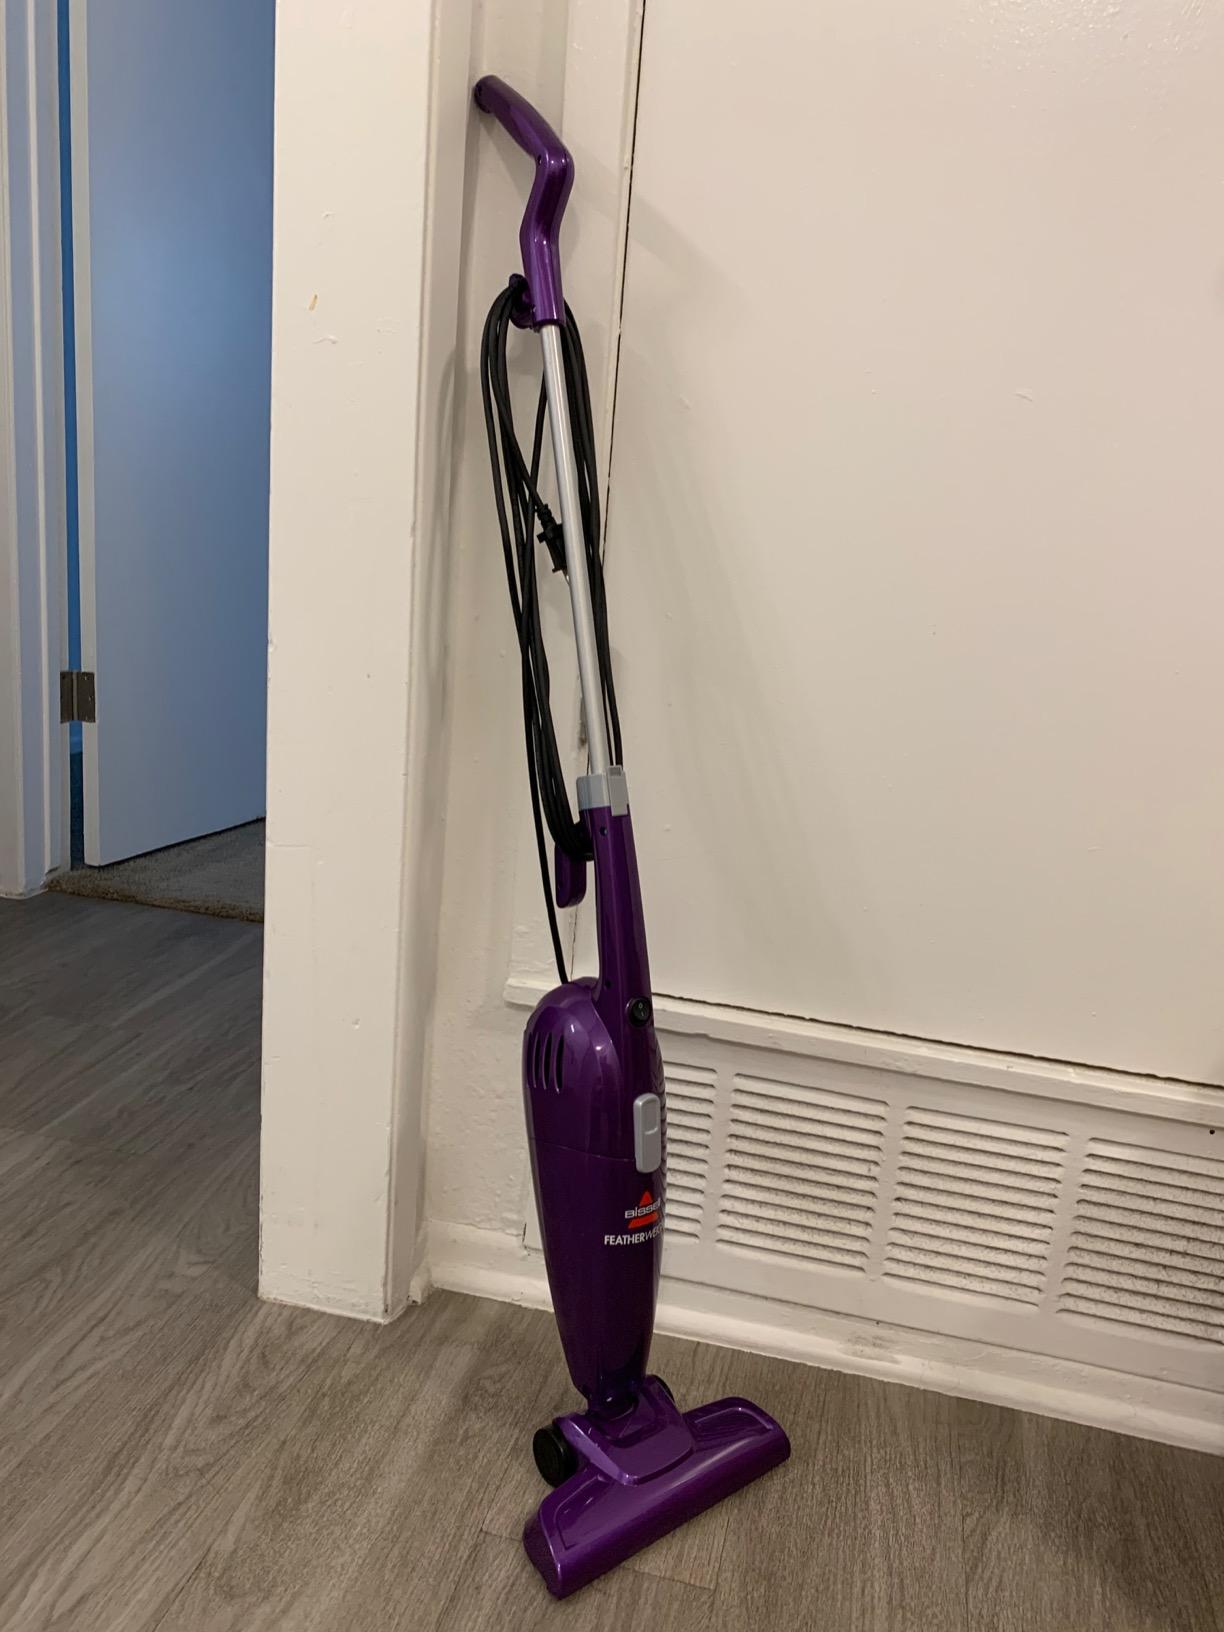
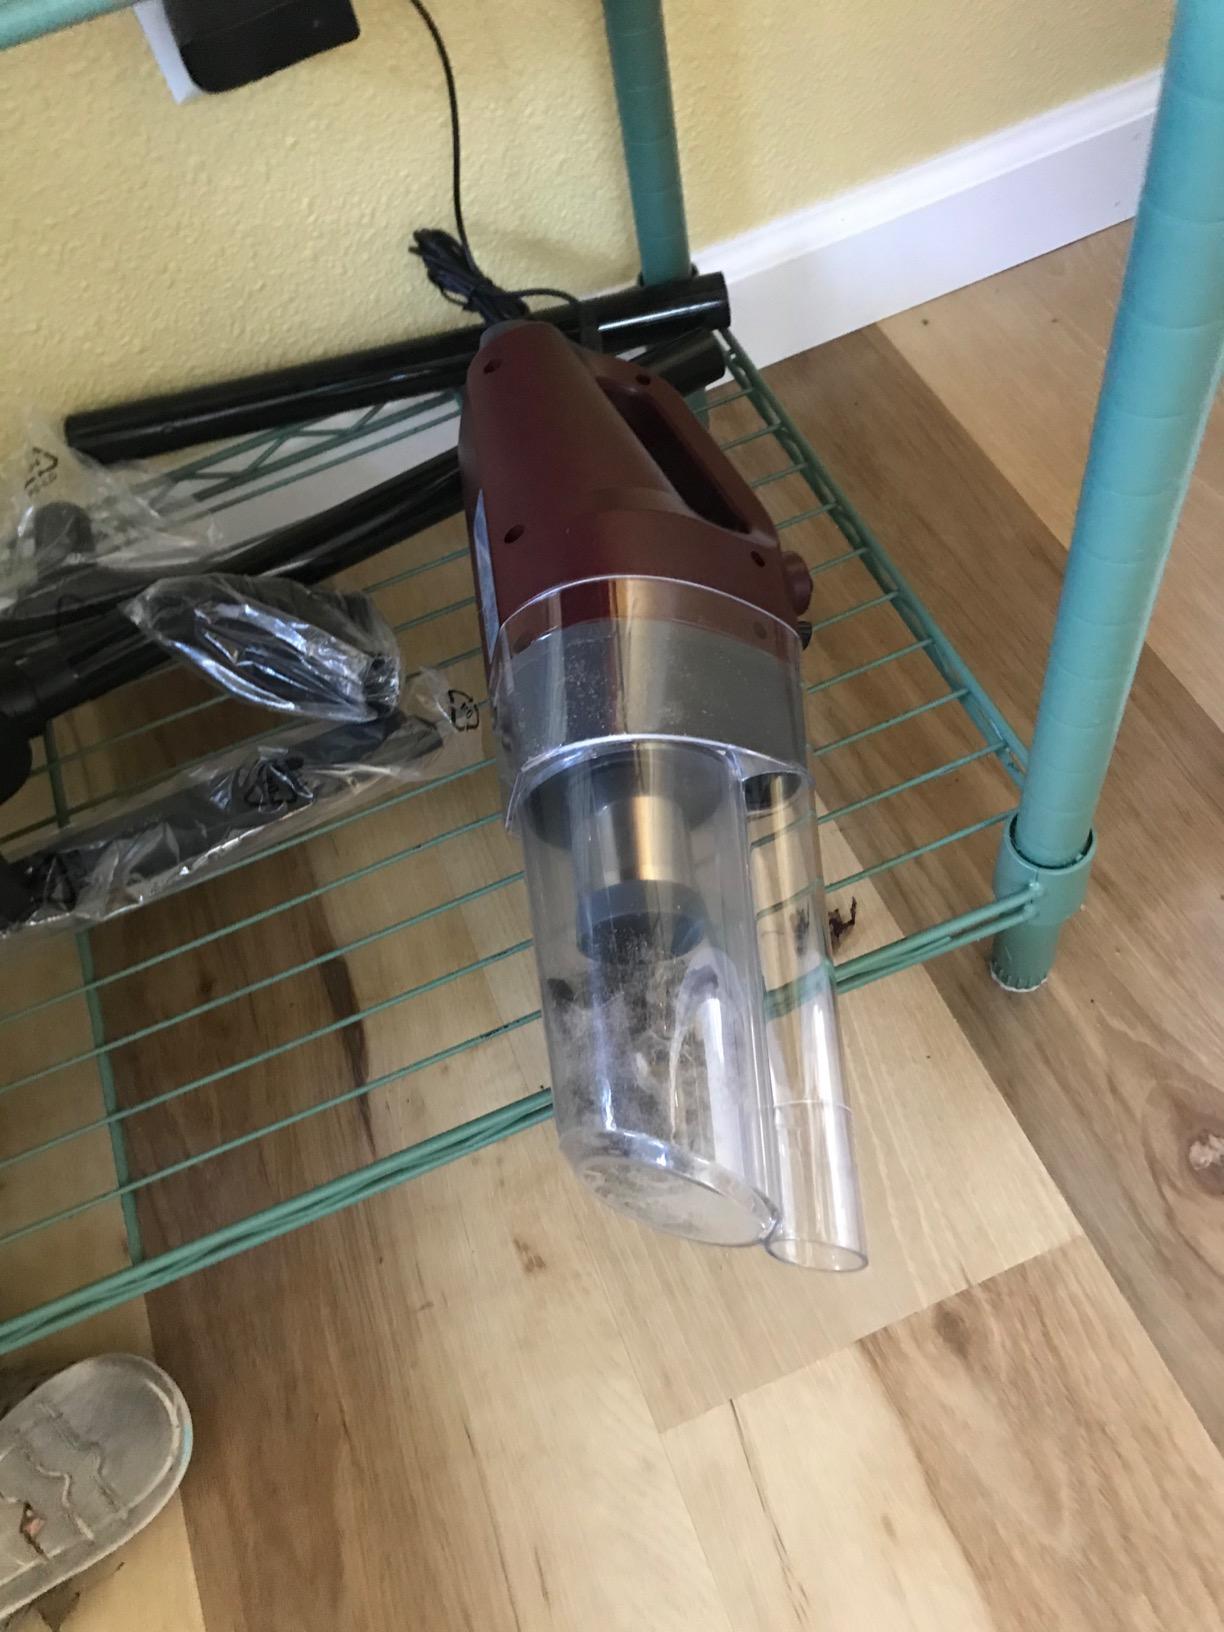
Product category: items_vacuum
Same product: no